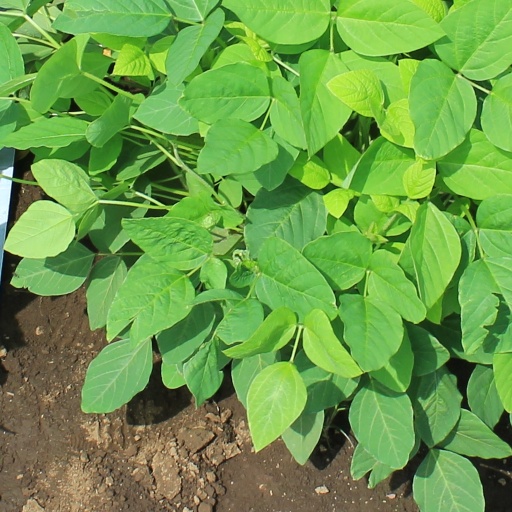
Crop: soybean